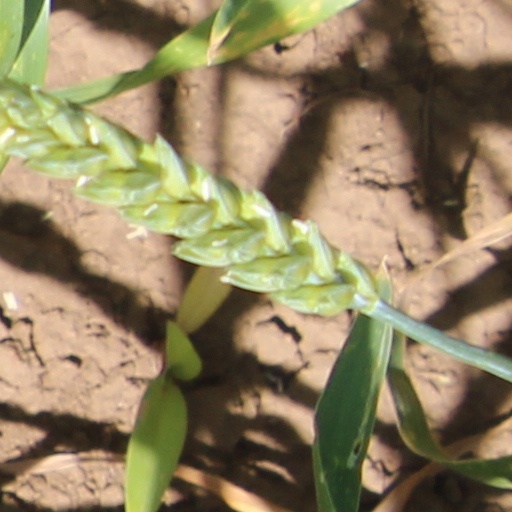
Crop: wheat